Faido

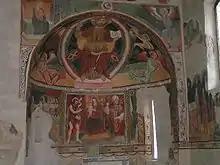
Church of S. Ambrogio

The Church of S. Ambrogio, the Torre Pedrini, the parish church of S. Siro, the Selvini House, the Church of S. Maria Assunta and the parish church of SS. Lorenzo e Agata are listed as Swiss heritage site of national significance. The villages of Anzonico, Calpiogna, Primadengo, Chironico, Brusgnano-Freggio, Osco, Faido, Calonico, Rossura, Tengia, Figgione and Sobrio-Ronzano are all listed in the Inventory of Swiss Heritage Sites.